Answer in natural language. Considering the relative positions, where is Pillow (highlighted by a blue box) with respect to Doorway (highlighted by a red box)? Choose between the following options: below or above
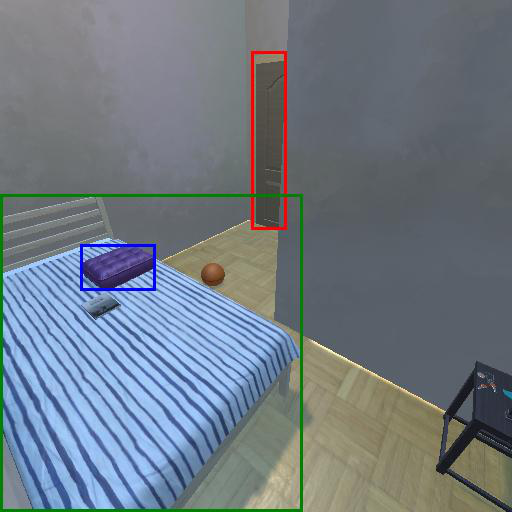
<answer>below</answer>